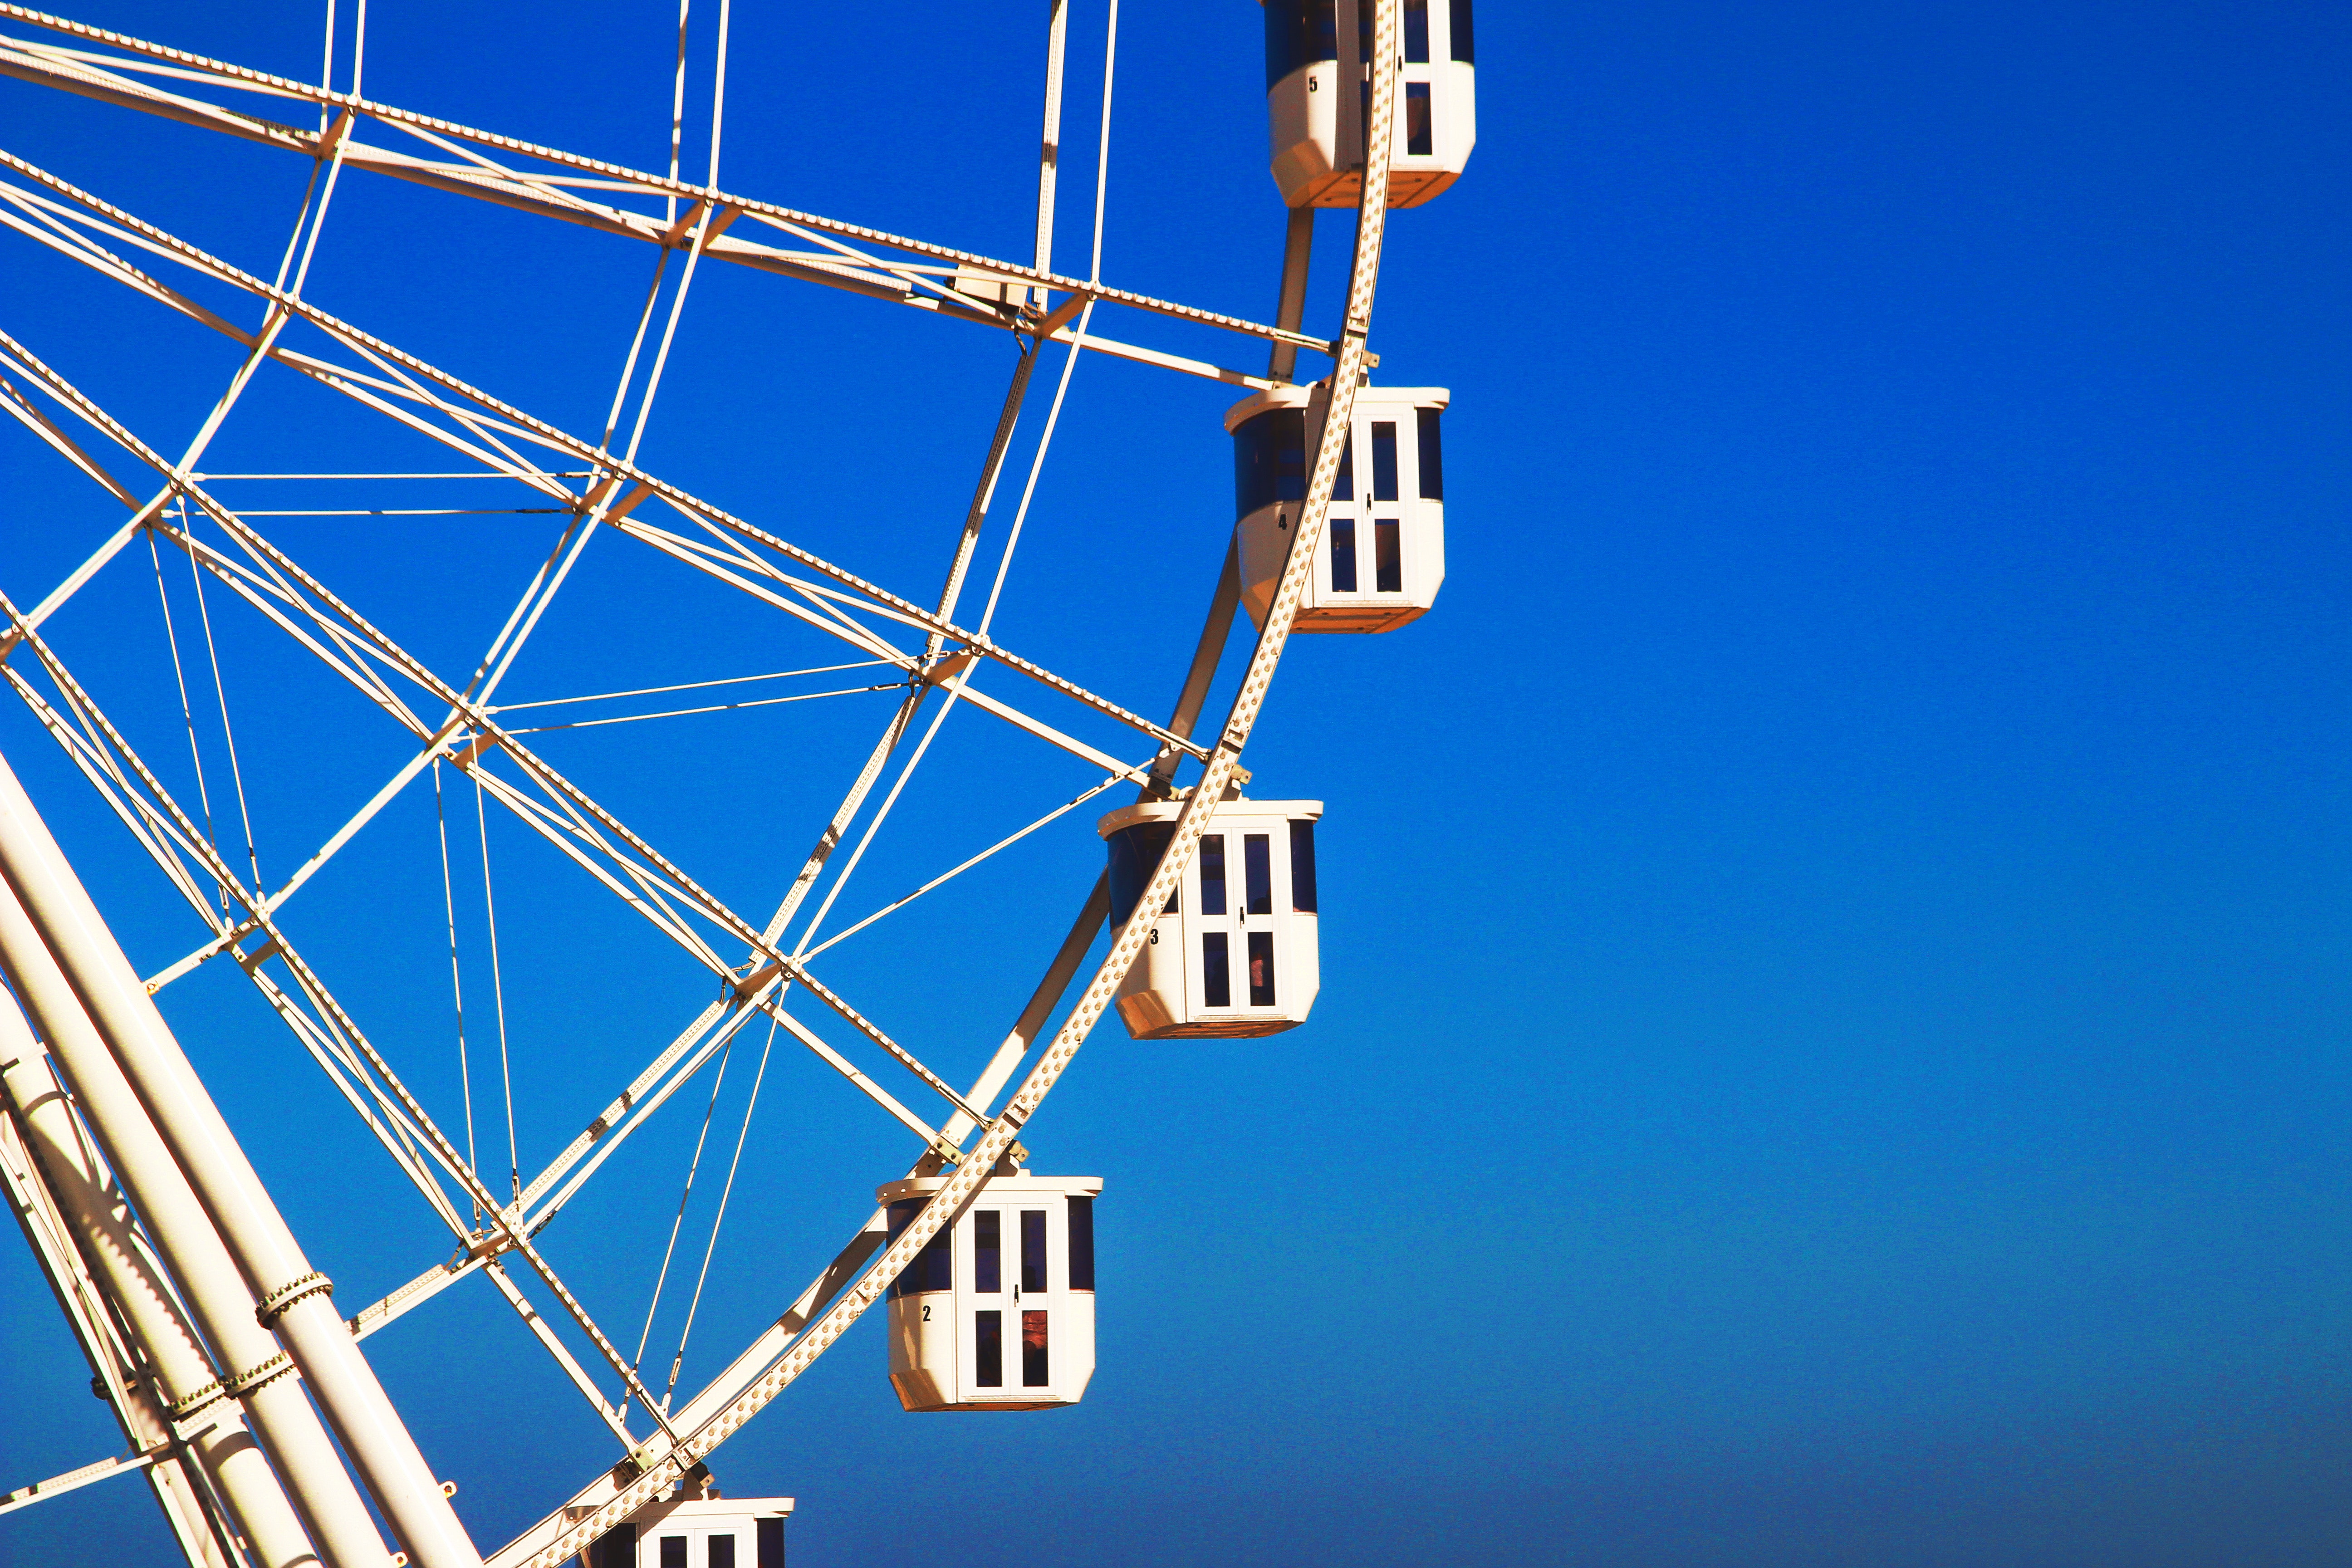
ferris wheel, tourist attraction, line, electric blue, recreation, public utility